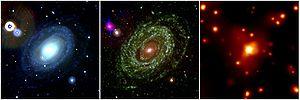
Les sources astrophysiques de rayons X sont des objets célestes présentant des propriétés physiques qui donnent lieu à l'émission de rayons X.
Une naine blanche est un objet céleste de forte densité, issu de l'évolution d'une étoile de masse modérée après la phase où se produisent des réactions thermonucléaires. Cet objet a alors une taille très petite comparativement à une étoile, et conserve longtemps une température de surface élevée, d'où son nom de « naine blanche ».